Midhat Pasha

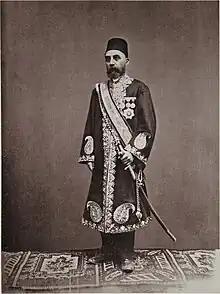
Governor and the Commander of Hejaz, Osman Nuri Pasha , who carried out the extra-judicial execution, photographed during his Hejaz service.

In 1872, he was appointed grand vizier by Abdulaziz. His first tenure came to an abrupt end, mainly due to his clashes with Abdulaziz over financial and economic issues. He was dismissed after two months. He also served as Minister of Justice in 1873 and 1875, but his tenure in these offices was short-lived, owing to his inclination towards a constitutional regime.